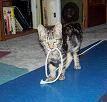
cat